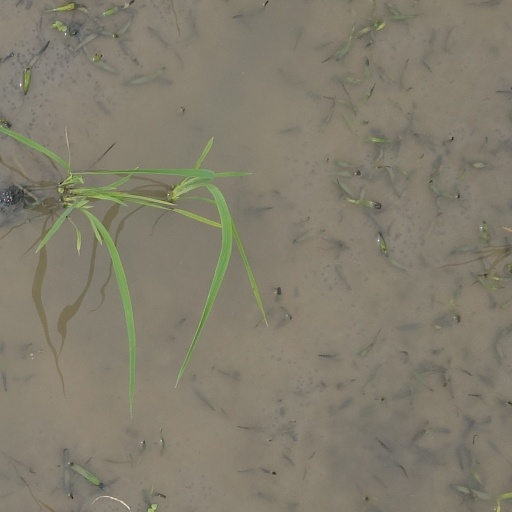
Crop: rice